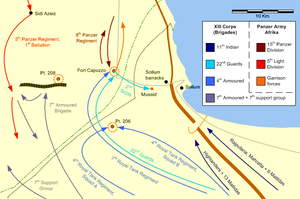
L’opération Battleaxe, également connue sous le nom de bataille de Sollum, est une opération de la Seconde Guerre mondiale, conduite par l'armée britannique en juin 1941.